Henry Crawford

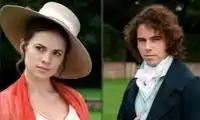
Henry Crawford (portrayed by Joseph Beattie) with his sister, Mary Crawford, in the 2007 ITV television drama "Mansfield Park"

Henry Crawford is one of the main characters in Jane Austen's 1814 novel, "Mansfield Park". He is depicted as a man who, though not conventionally handsome, has great charisma. He is lively, witty and charming, a great asset at dinner parties, and admired by nearly all. Henry and his sister bring a fresh energy to the rather dour and oppressive atmosphere of Mansfield Park. At Sotherton his potential for disruption begins to emerge.